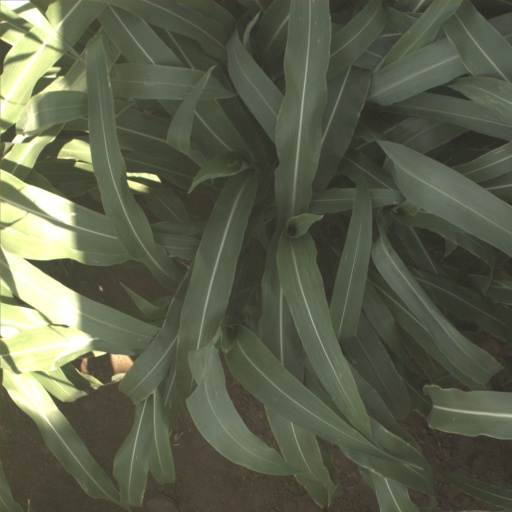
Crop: sorghum